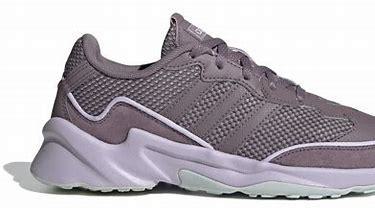
Brand: adidas
Model: neo Adidas NEO 20 20 FX